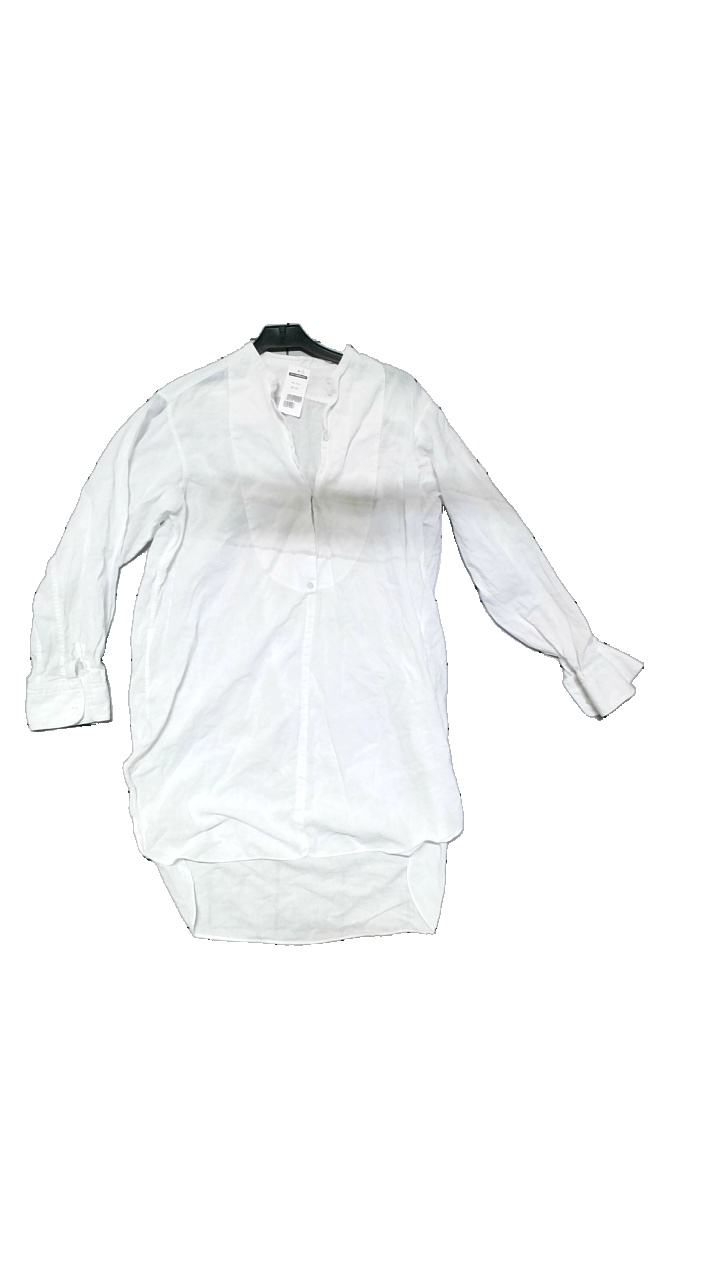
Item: Tunic (Ladies)
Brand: Missing
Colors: White
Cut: Regular, Long
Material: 100% cotton
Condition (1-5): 5
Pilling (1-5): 4
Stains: Minor
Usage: Reuse
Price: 50-100